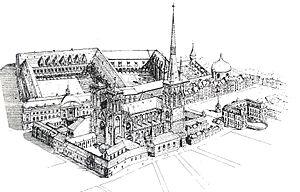
La cathédrale Notre-Dame-et-Saint-Lambert fut la cathédrale de Liège jusqu'en 1794, date du début de sa destruction. Cette immense cathédrale gothique, à la mémoire de saint Lambert, occupait l'actuelle place Saint-Lambert, au cœur de Liège. Avec ses deux chœurs, ses deux transepts, ses trois nefs à trois étages, le circuit de ses chapelles absidales et collatérales, son cloître et ses annexes, et sa flèche de 135 mètres, la cathédrale Notre-Dame-et-Saint-Lambert faisait partie des grands vaisseaux du monde occidental au Moyen Âge et était le monument majeur du gothique mosan. Elle pouvait contenir 4 000 personnes.
Les fonts baptismaux de Notre-Dame de la collégiale Saint-Barthélemy à Liège sont un véritable chef-d'œuvre d'art mosan, tant sur le plan esthétique que sur le plan technique. Les passionnés de l'art mosan les présentent comme « une des sept merveilles de Belgique ».
Le palais des princes-évêques de Liège ou palais épiscopal de Liège, se situe sur la place Saint-Lambert dans le centre de Liège. Le Palais actuel, devenu le palais de justice de Liège, a été reconstruit au XVIᵉ siècle à l'initiative du cardinal Érard de La Marck, à l'emplacement d'un ancien édifice détruit lors du sac de Charles le Téméraire. Une nouvelle aile néo-gothique, le palais provincial, est construite entre 1849 et 1853.